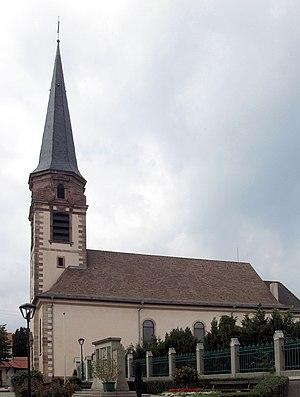
L'église Saint-Gilles à Wuenheim
Wuenheim [vynaɪm] est une commune française située dans le département du Haut-Rhin, en région Grand Est.